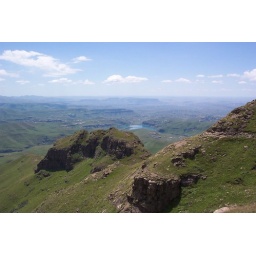
Drakensberg mountains in northern KwaZulu Natal, South Africa, with the Tugela river heading for the sea.